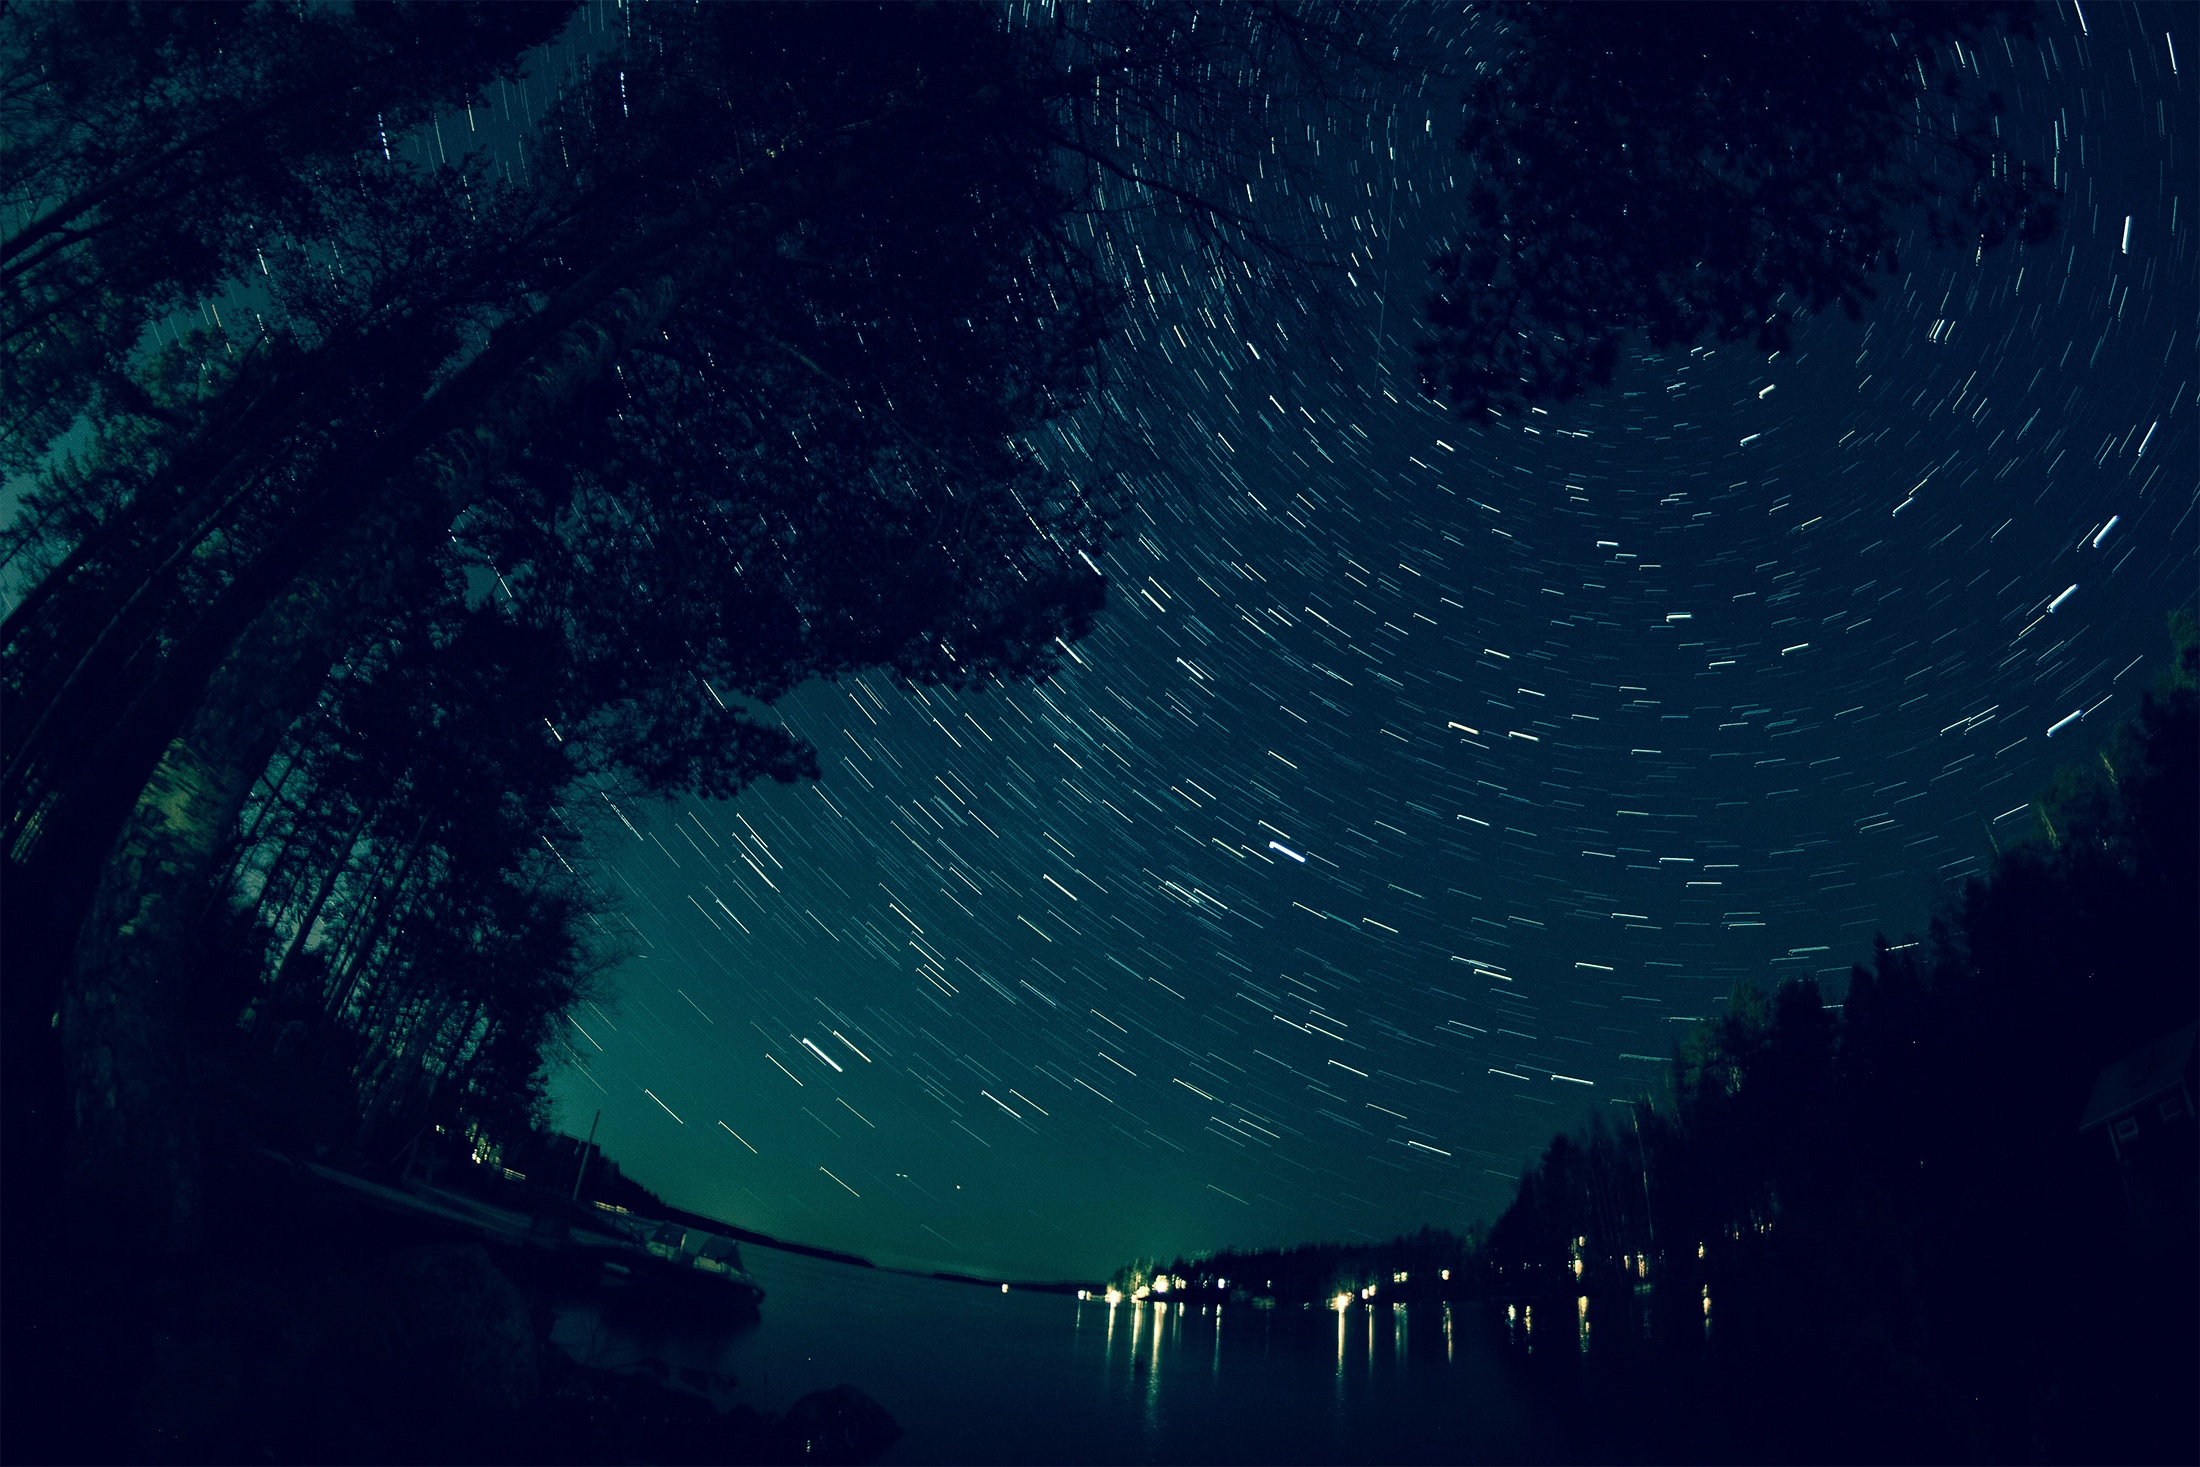
sky, night, wave, atmosphere, darkness, moonlight, outer space, screenshot, computer wallpaper